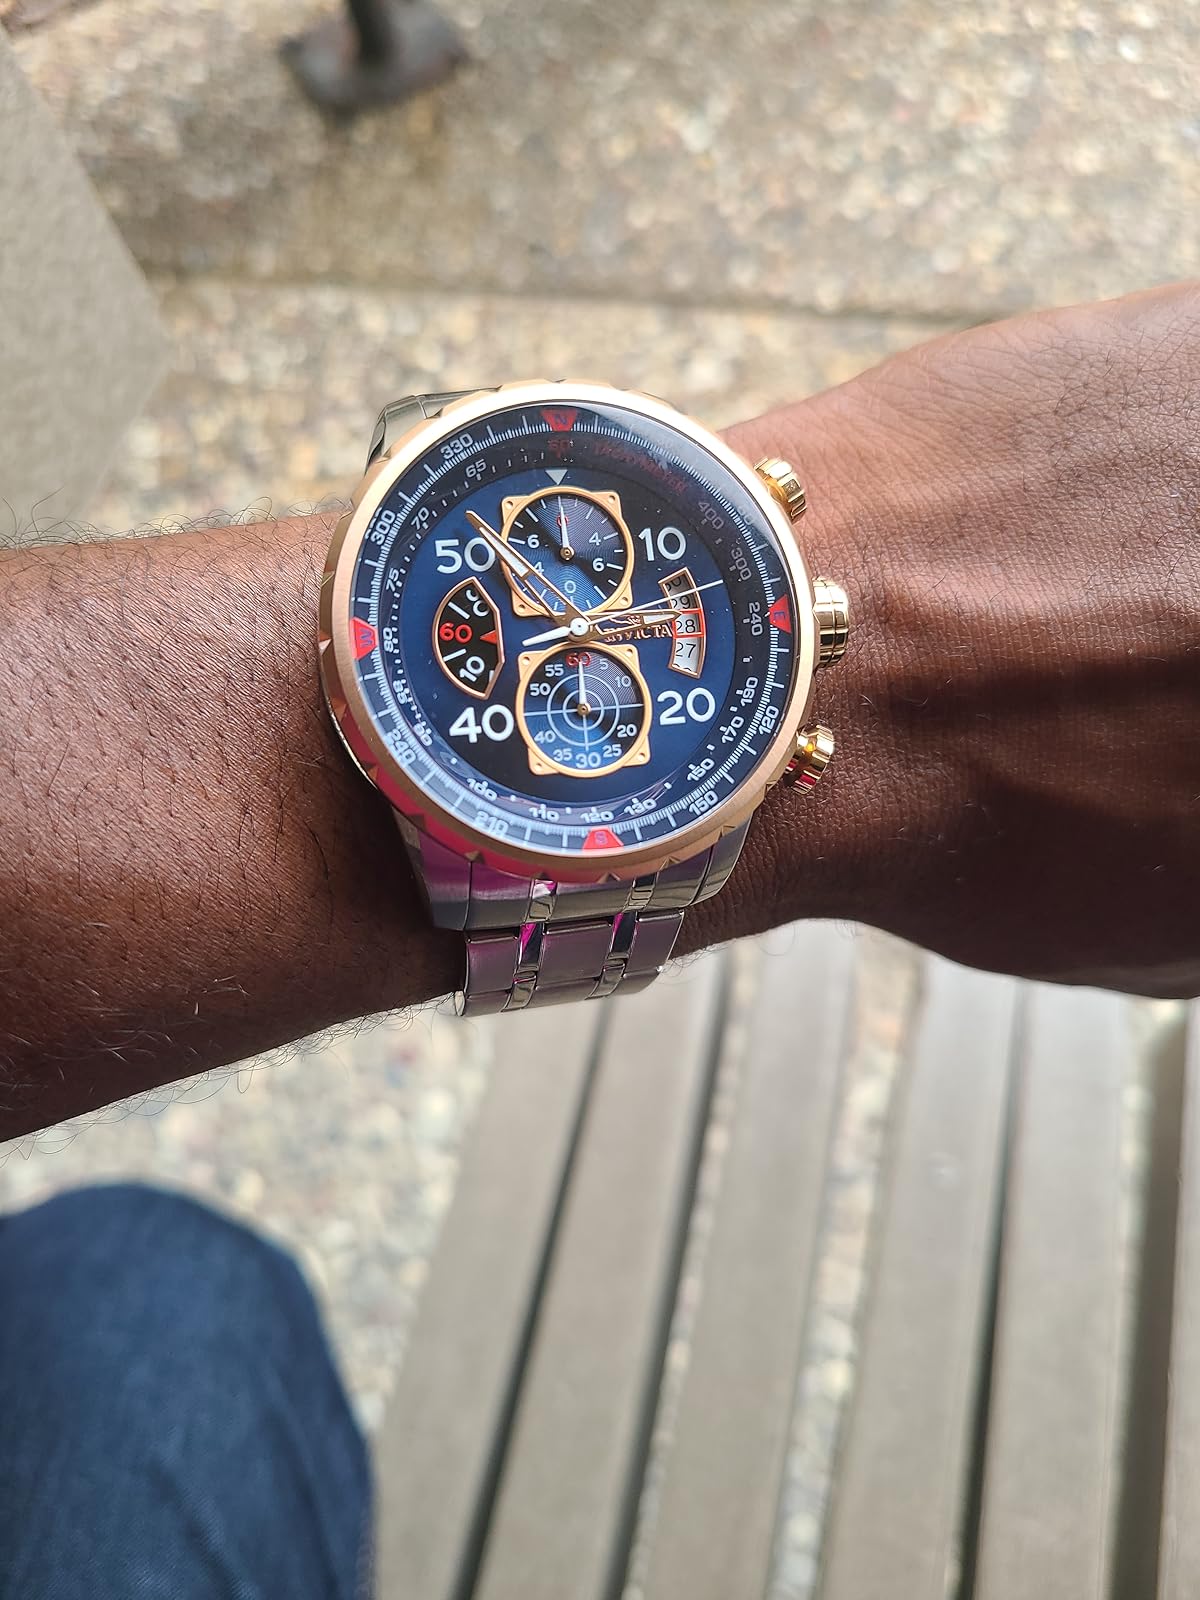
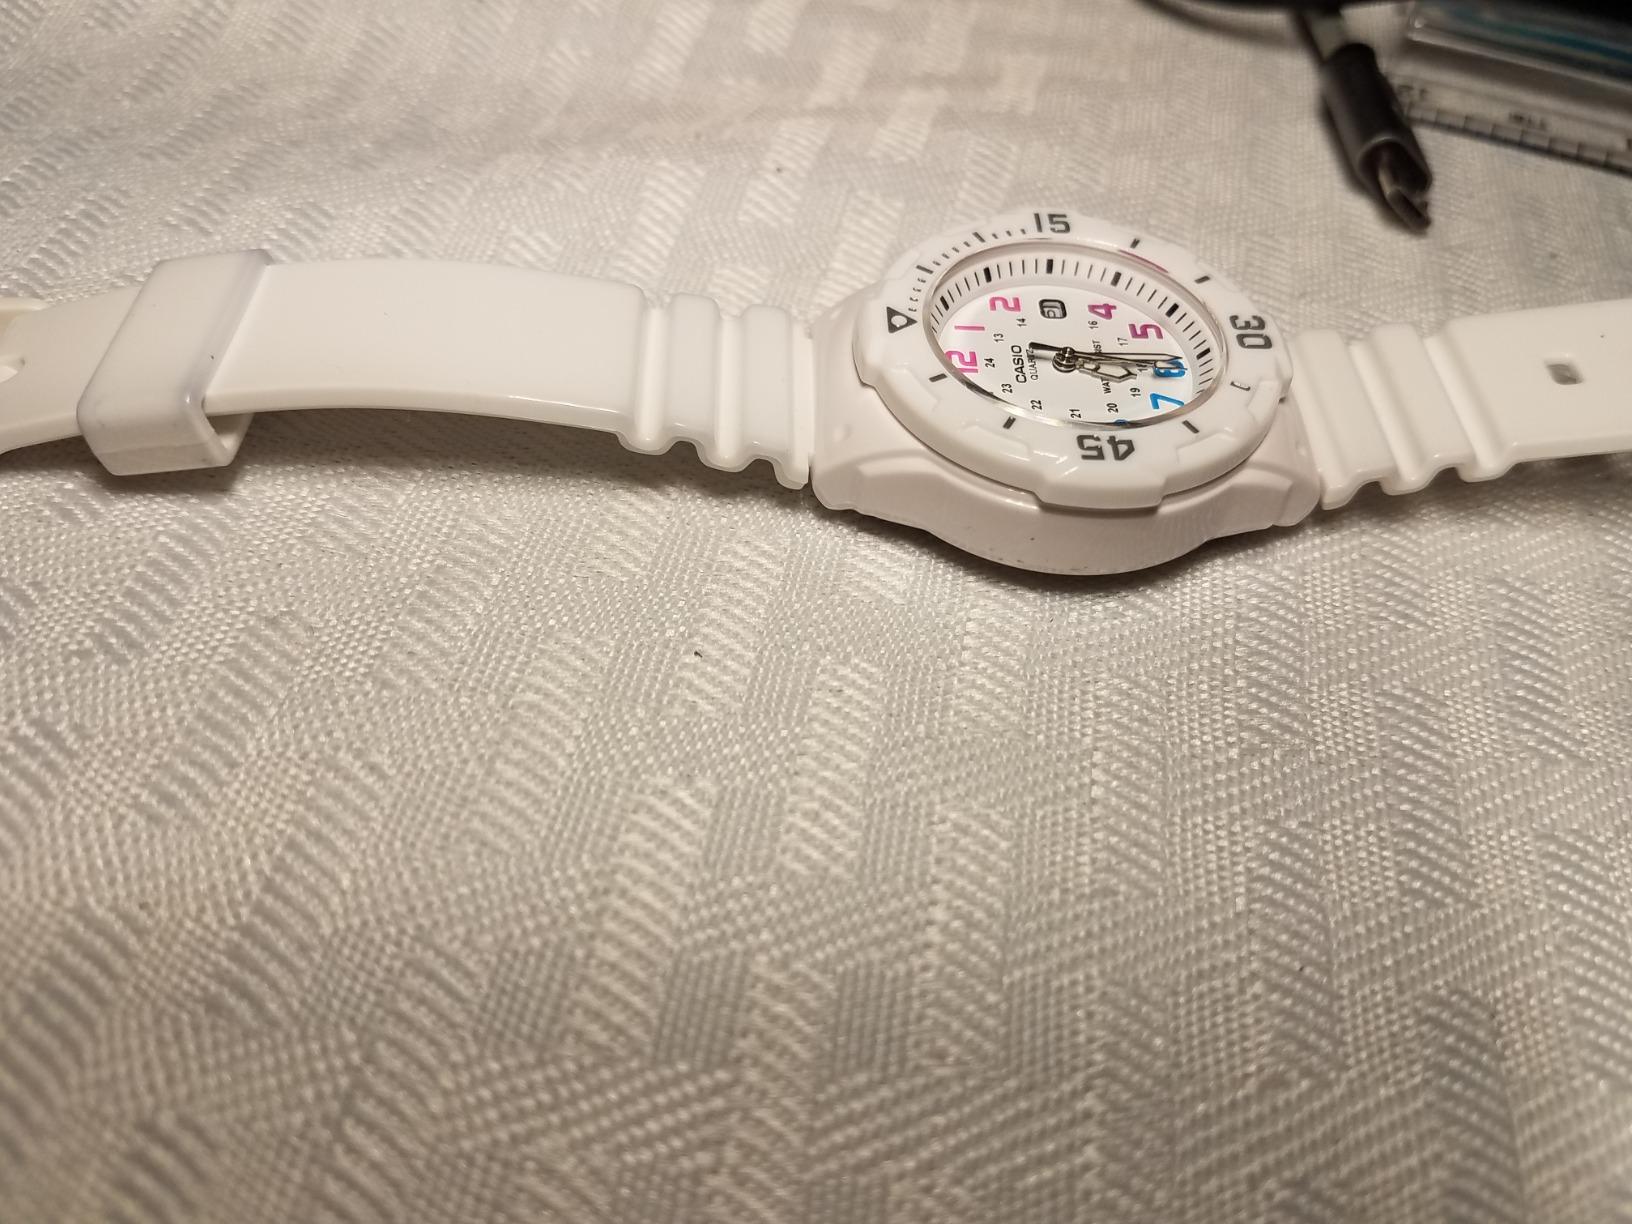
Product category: accessories_watch
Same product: no